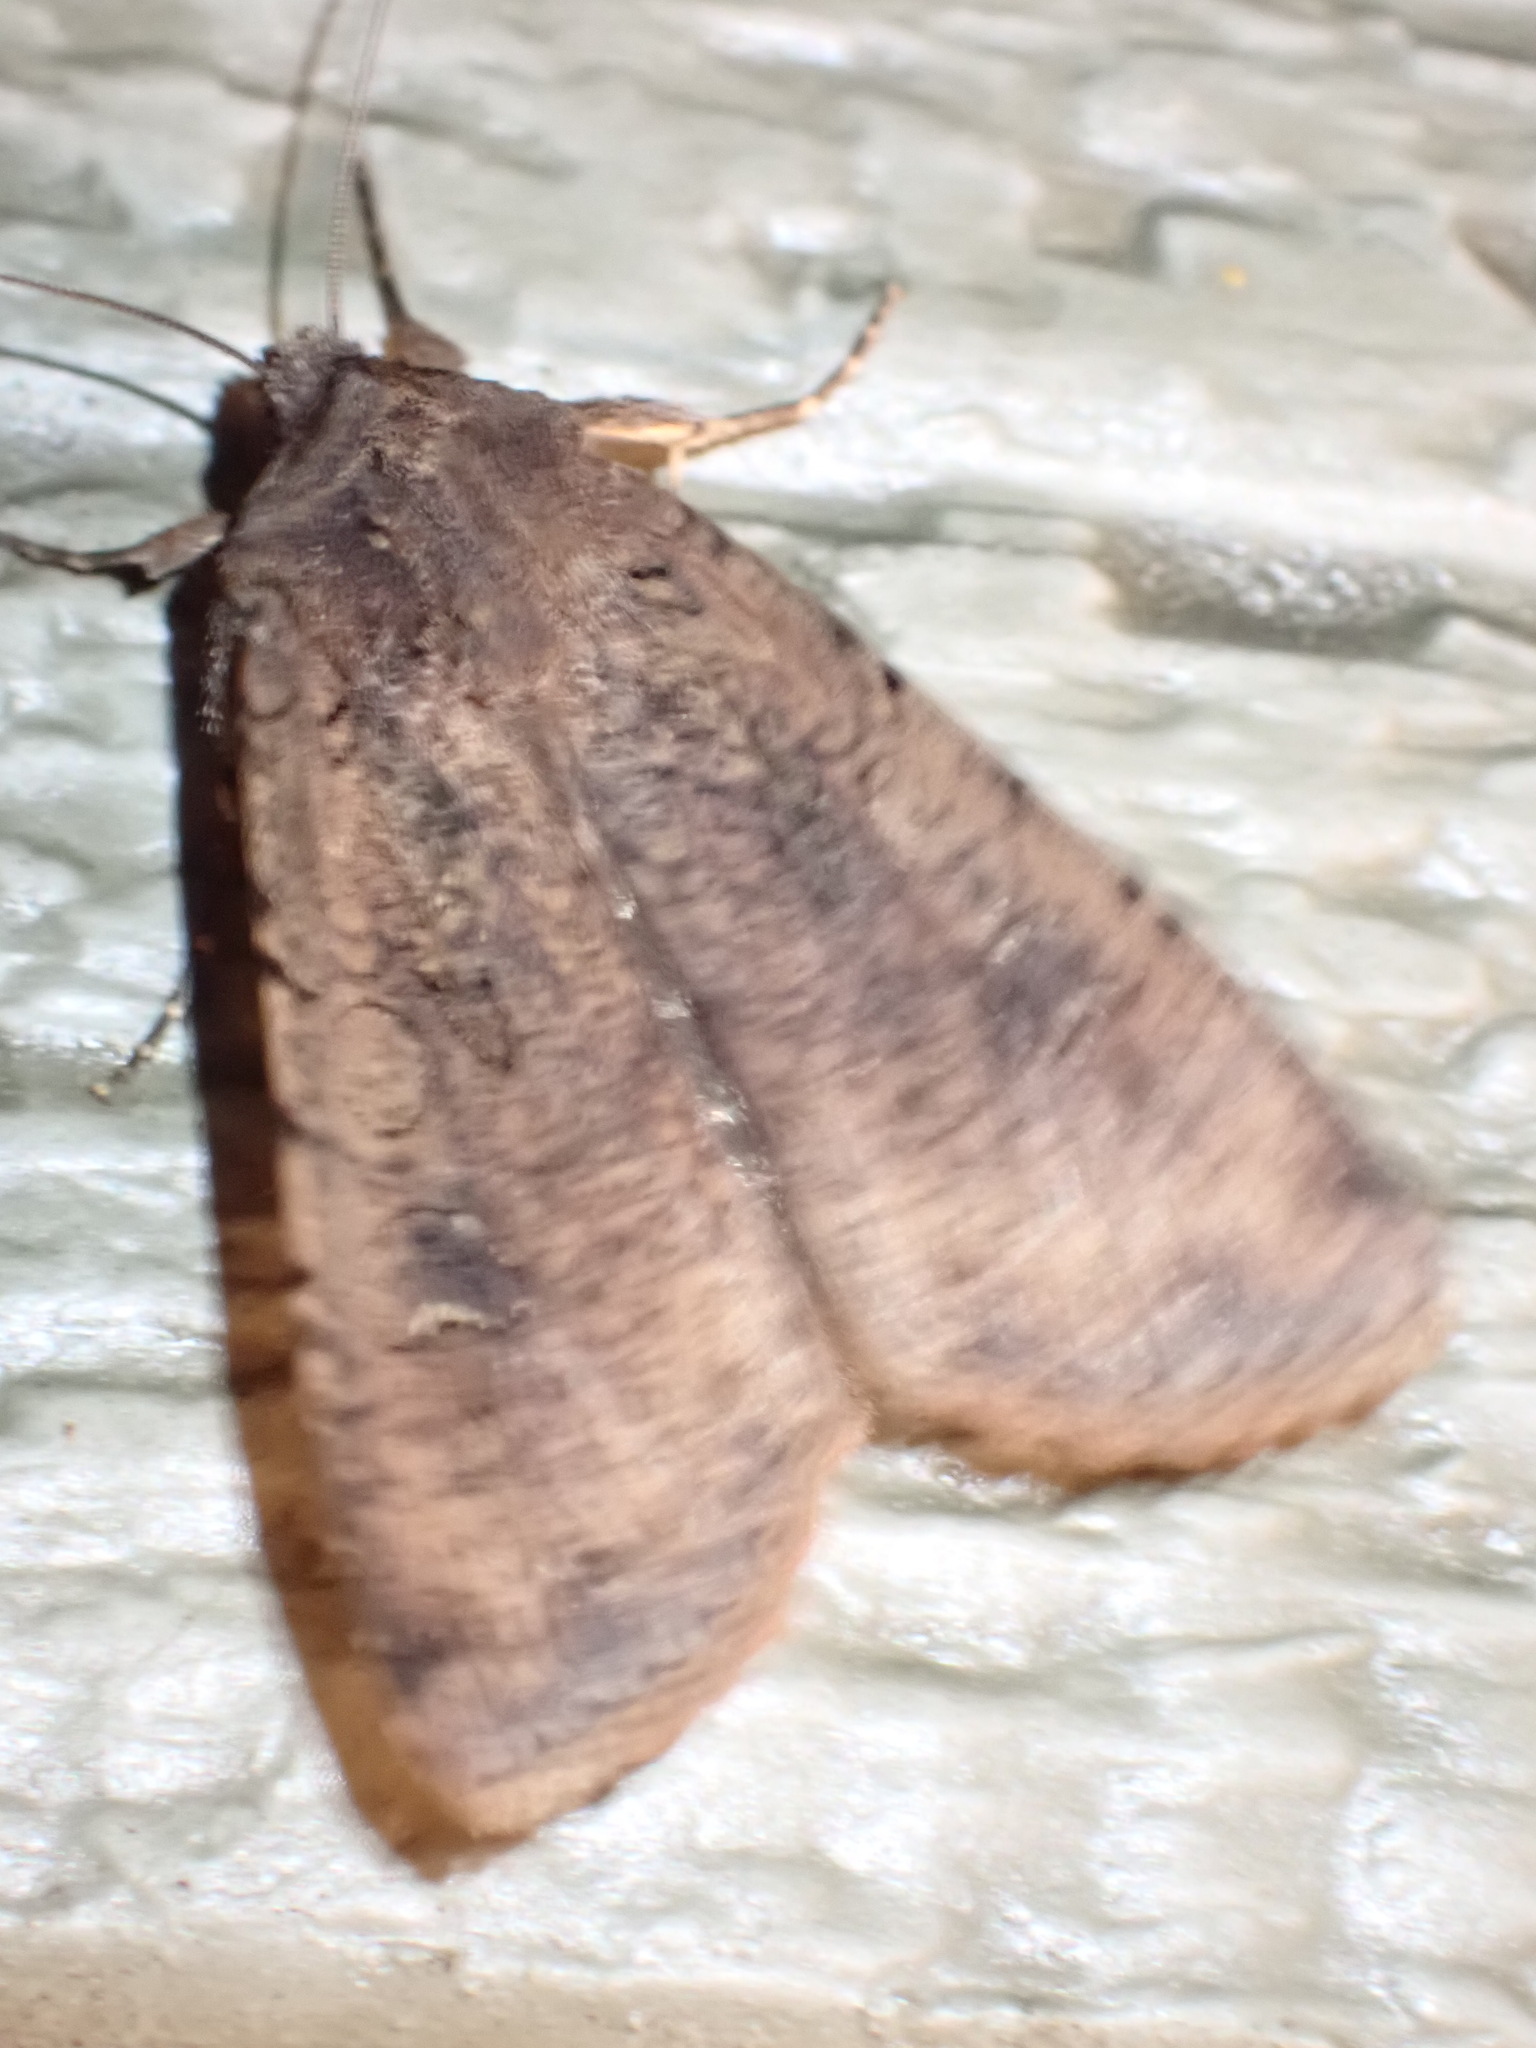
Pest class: cutworms